Utebo

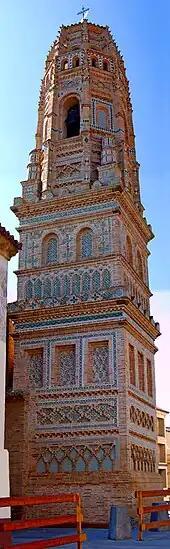
Church of Our Lady of the Assumption, Utebo

Utebo is a town located in the province of Zaragoza, Aragon, Spain. At the time of the 2011 census (INE), the municipality had a population of 18,602 inhabitants and was the third most populous town of the province, only surpassed by Zaragoza and Calatayud.